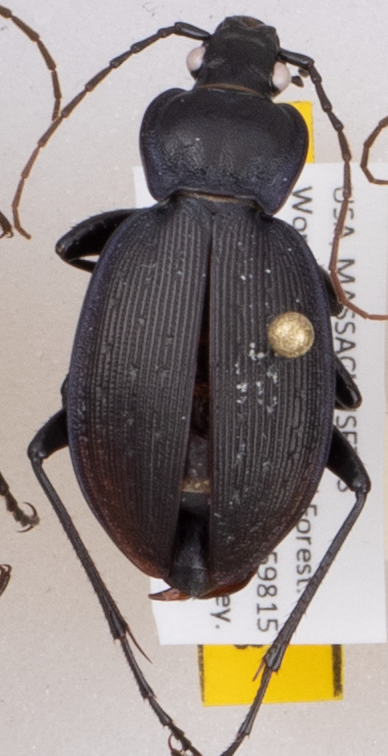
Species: Carabus goryi
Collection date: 2019-07-16
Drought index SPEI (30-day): -0.008
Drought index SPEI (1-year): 2.09
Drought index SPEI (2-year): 2.09